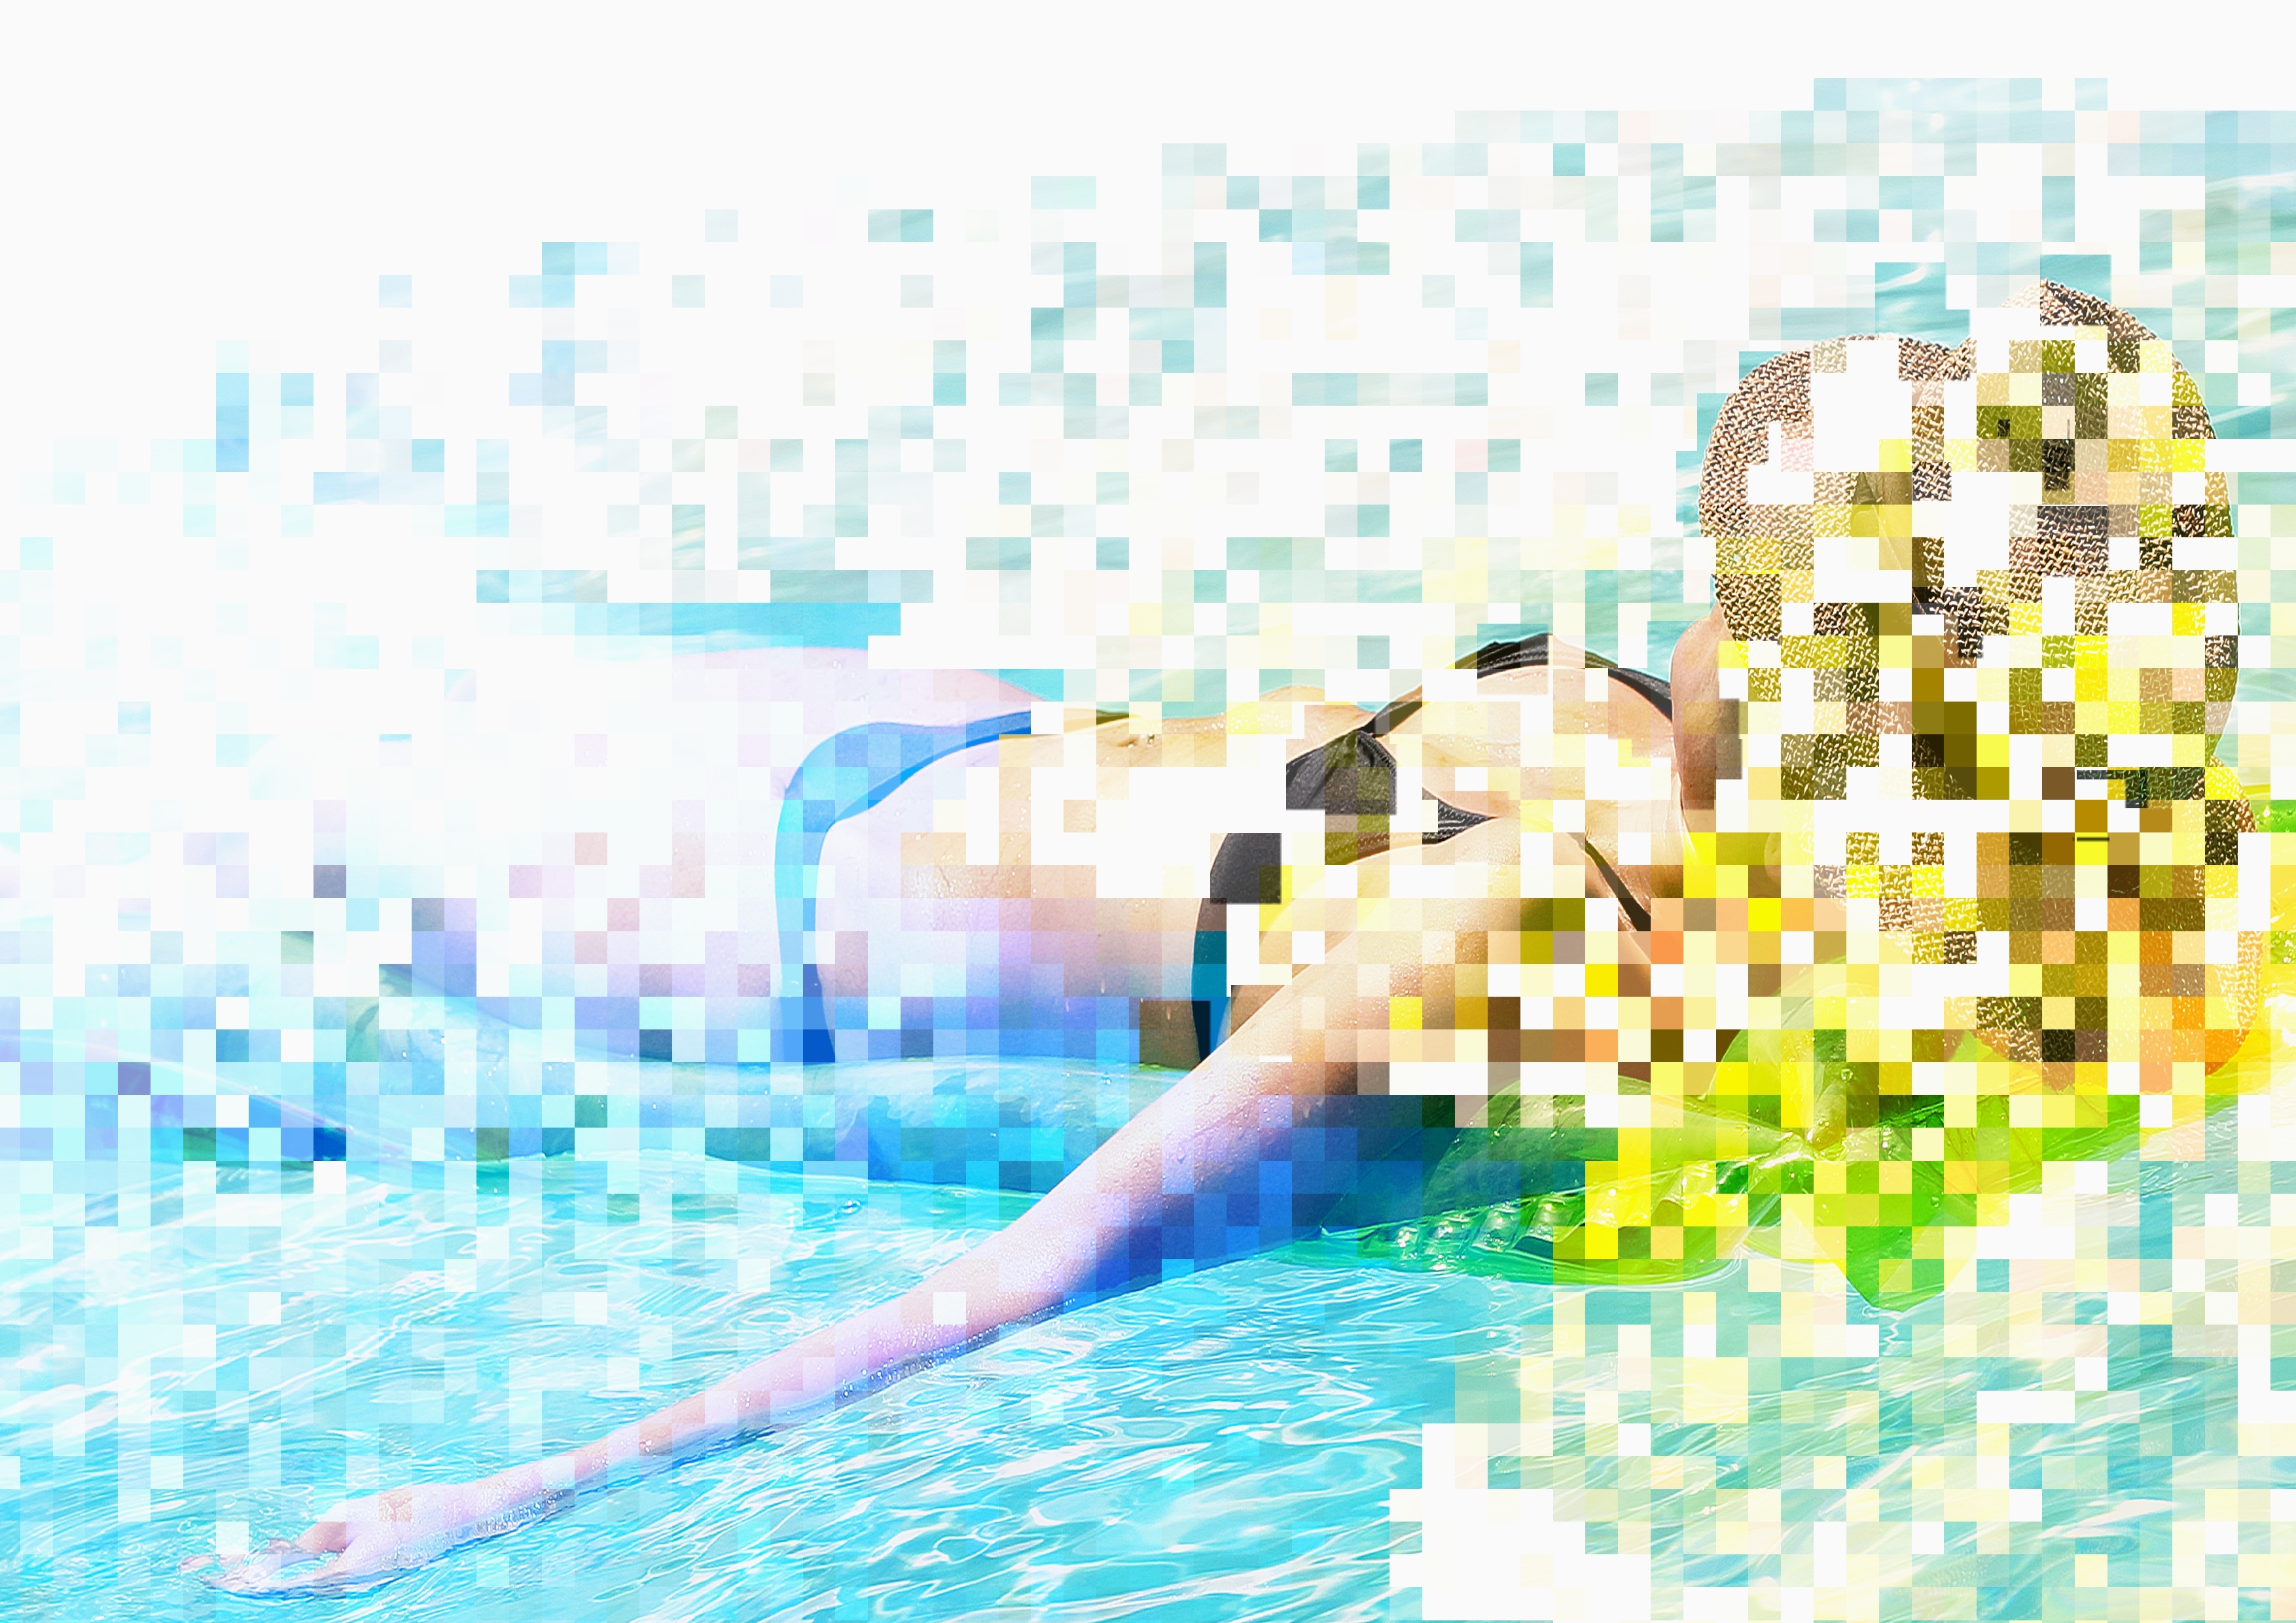
water, girl, woman, summer, recreation, pool, swimming pool, holiday, leisure, double exposure, bikini, illustration, sports, digital, collage, pixels, costume, peace of mind, the art of, a metaphor